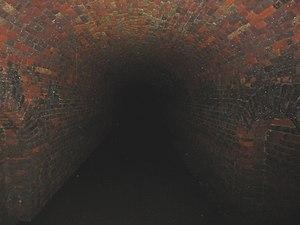
Le tunnel d'Anzin est un ouvrage souterrain situé sous la commune d'Anzin et, dans une moindre mesure, de Valenciennes. Ce réseau de galeries sert à transporter la houille produite par les différentes fosses du secteur, il est connexe au réseau d'aqueducs qui assure l'exhaure des fosses du secteur, dénommé l'aqueduc des fosses, et qui court sur une plus grande étendue.